Capital punishment

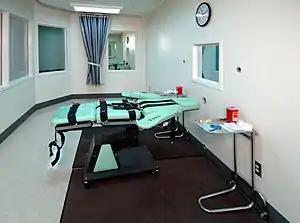
A gurney at San Quentin State Prison in California formerly used for executions by lethal injection

A public execution is a form of capital punishment which "members of the general public may voluntarily attend". This definition excludes the presence of a small number of witnesses randomly selected to assure executive accountability. While today the great majority of the world considers public executions to be distasteful and most countries have outlawed the practice, throughout much of history executions were performed publicly as a means for the state to demonstrate "its power before those who fell under its jurisdiction be they criminals, enemies, or political opponents". Additionally, it afforded the public a chance to witness "what was considered a great spectacle".